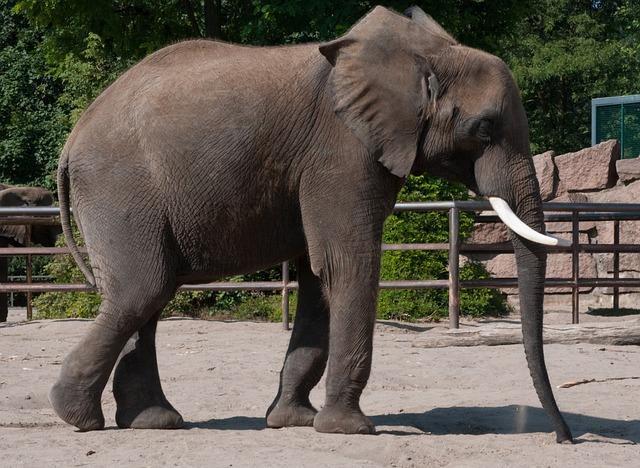
elephant